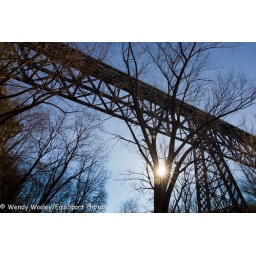
High Bridge. The tallest train bridge over a navigable waterway - the Kentucky River.